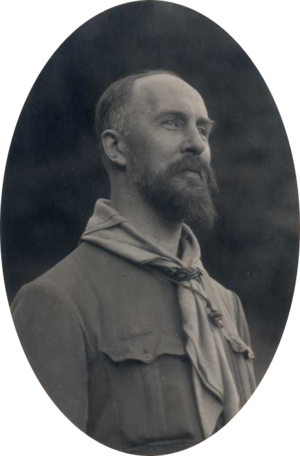
Carte postale de 1929 représentant le père Jacques Sevin (1882-1951).
Le scoutisme en France rassemble en 2016 environ 170 000 personnes, réparties dans dix grands mouvements. Six mouvements constituent la Fédération du scoutisme français, organisme reconnu par les instances internationales du scoutisme et du guidisme. Les associations françaises de scoutisme sont organisées selon une logique religieuse, quoique le catholicisme soit très majoritaire : les trois grands mouvements catholiques représentent plus de 80 % des effectifs.
Cette liste de saints concerne les saints, bienheureux, et vénérables reconnus comme tels par l'Église catholique, ayant vécu au XXᵉ siècle. Sur cette période, l'Église a donné comme modèles évangéliques 152 saints et 2 038 bienheureux.
Jacques Sevin, né à Lille le 7 décembre 1882 et mort à Boran-sur-Oise le 19 juillet 1951, est un prêtre jésuite français déclaré vénérable le 10 mai 2012. Il est un des cofondateurs en 1920 avec le chanoine Cornette et d'autres des Scouts de France et de l’Office international des Scouts catholiques. Il a également fondé La Maison française, collège et lycée privés catholiques de l'Oise.